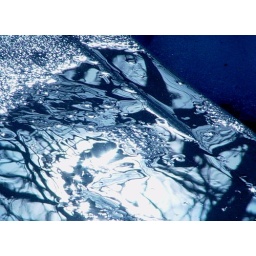
sidewalk water reflection of sunlight and trees, in blue